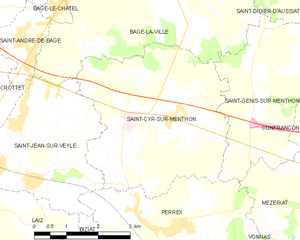
Carte des communes françaises: Saint-Cyr-sur-Menthon